1688

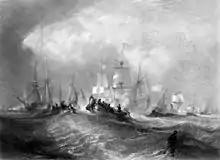
November 15: The Glorious Revolution begins as William of Orange, primary Stadtholder of the Dutch Republic, leads an invasion of England with 20,000 soldiers and marches towards London.

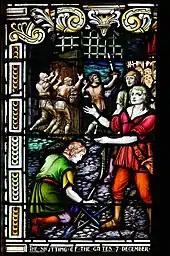
December 7: The shutting of the gates in Derry in a stained glass window of the Guildhall

The gates of Derry are shut in front of the Jacobite Earl of Antrim and his "redshanks". This initiates the siege of Derry, which is the first major event in the Williamite War in Ireland.